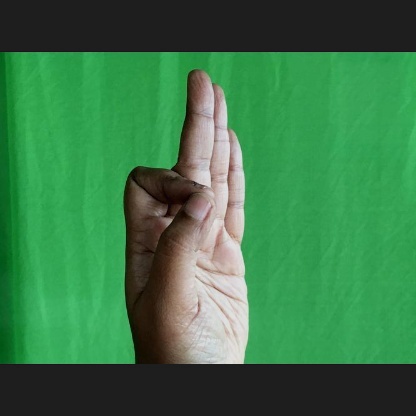
Mudra: Aralam